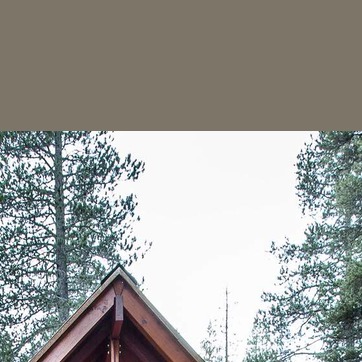
Material: sky